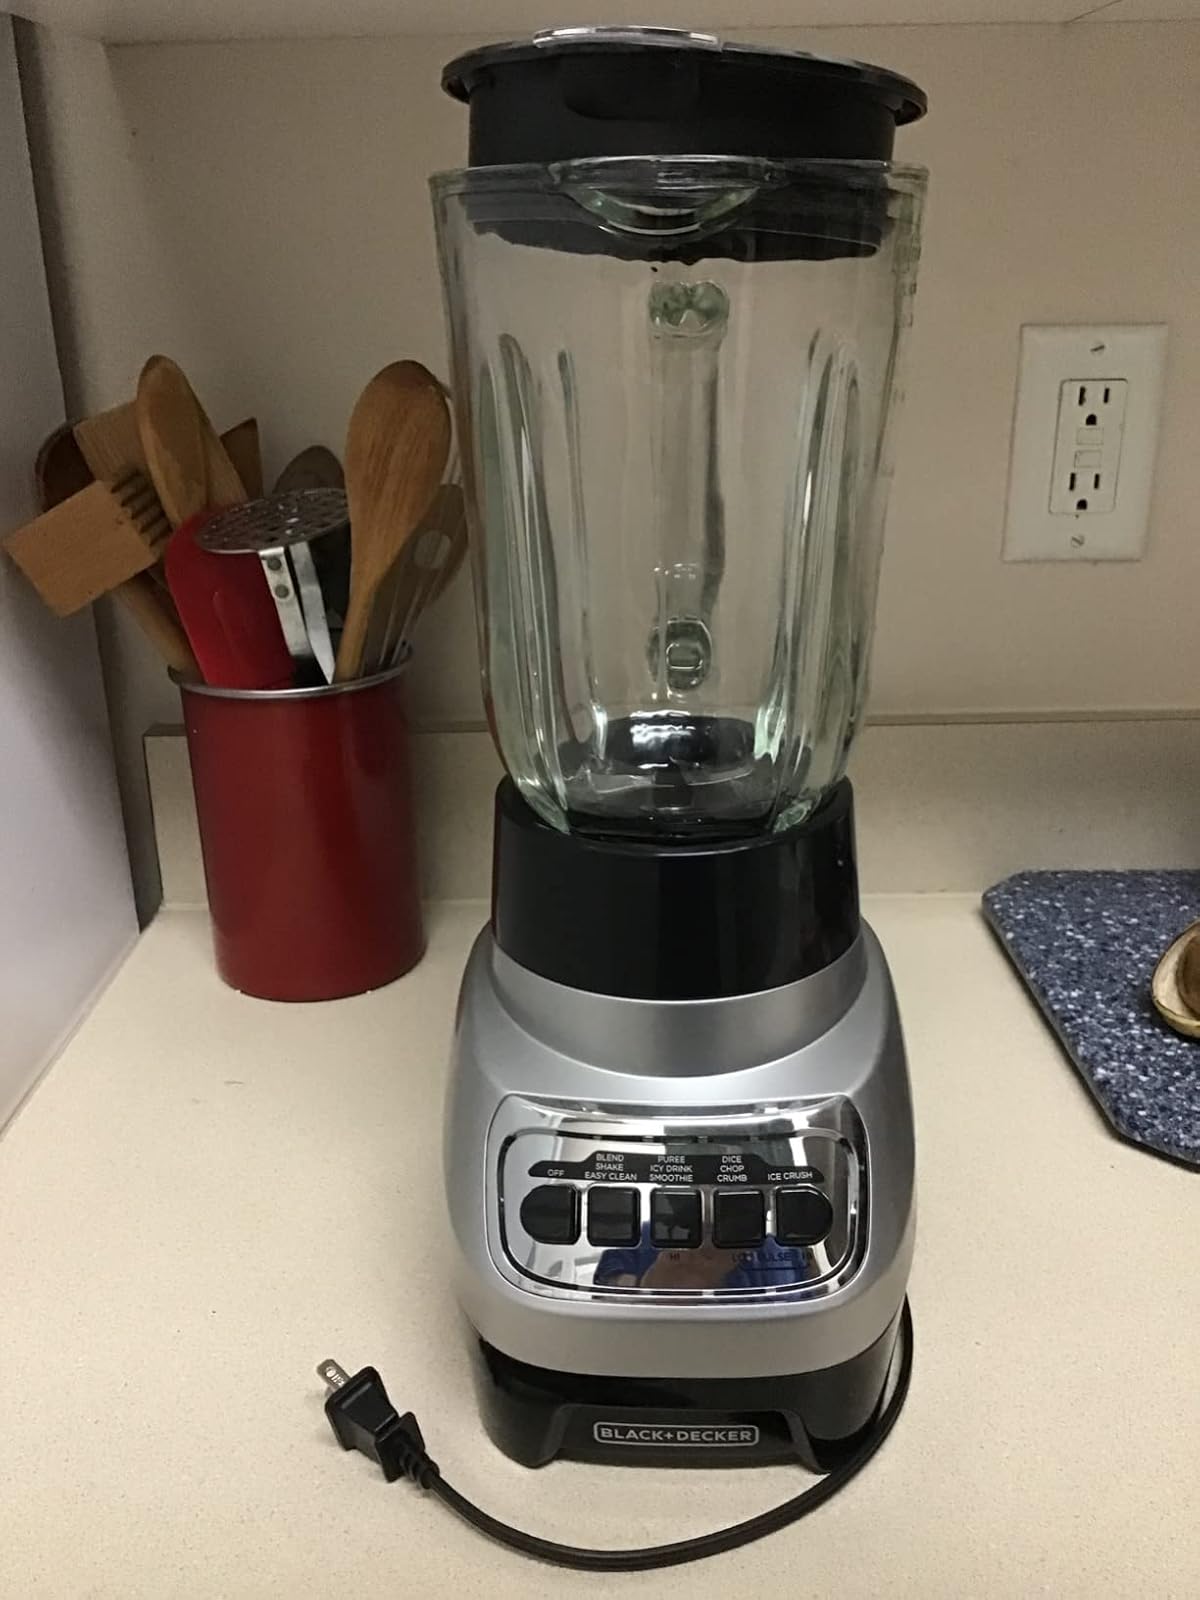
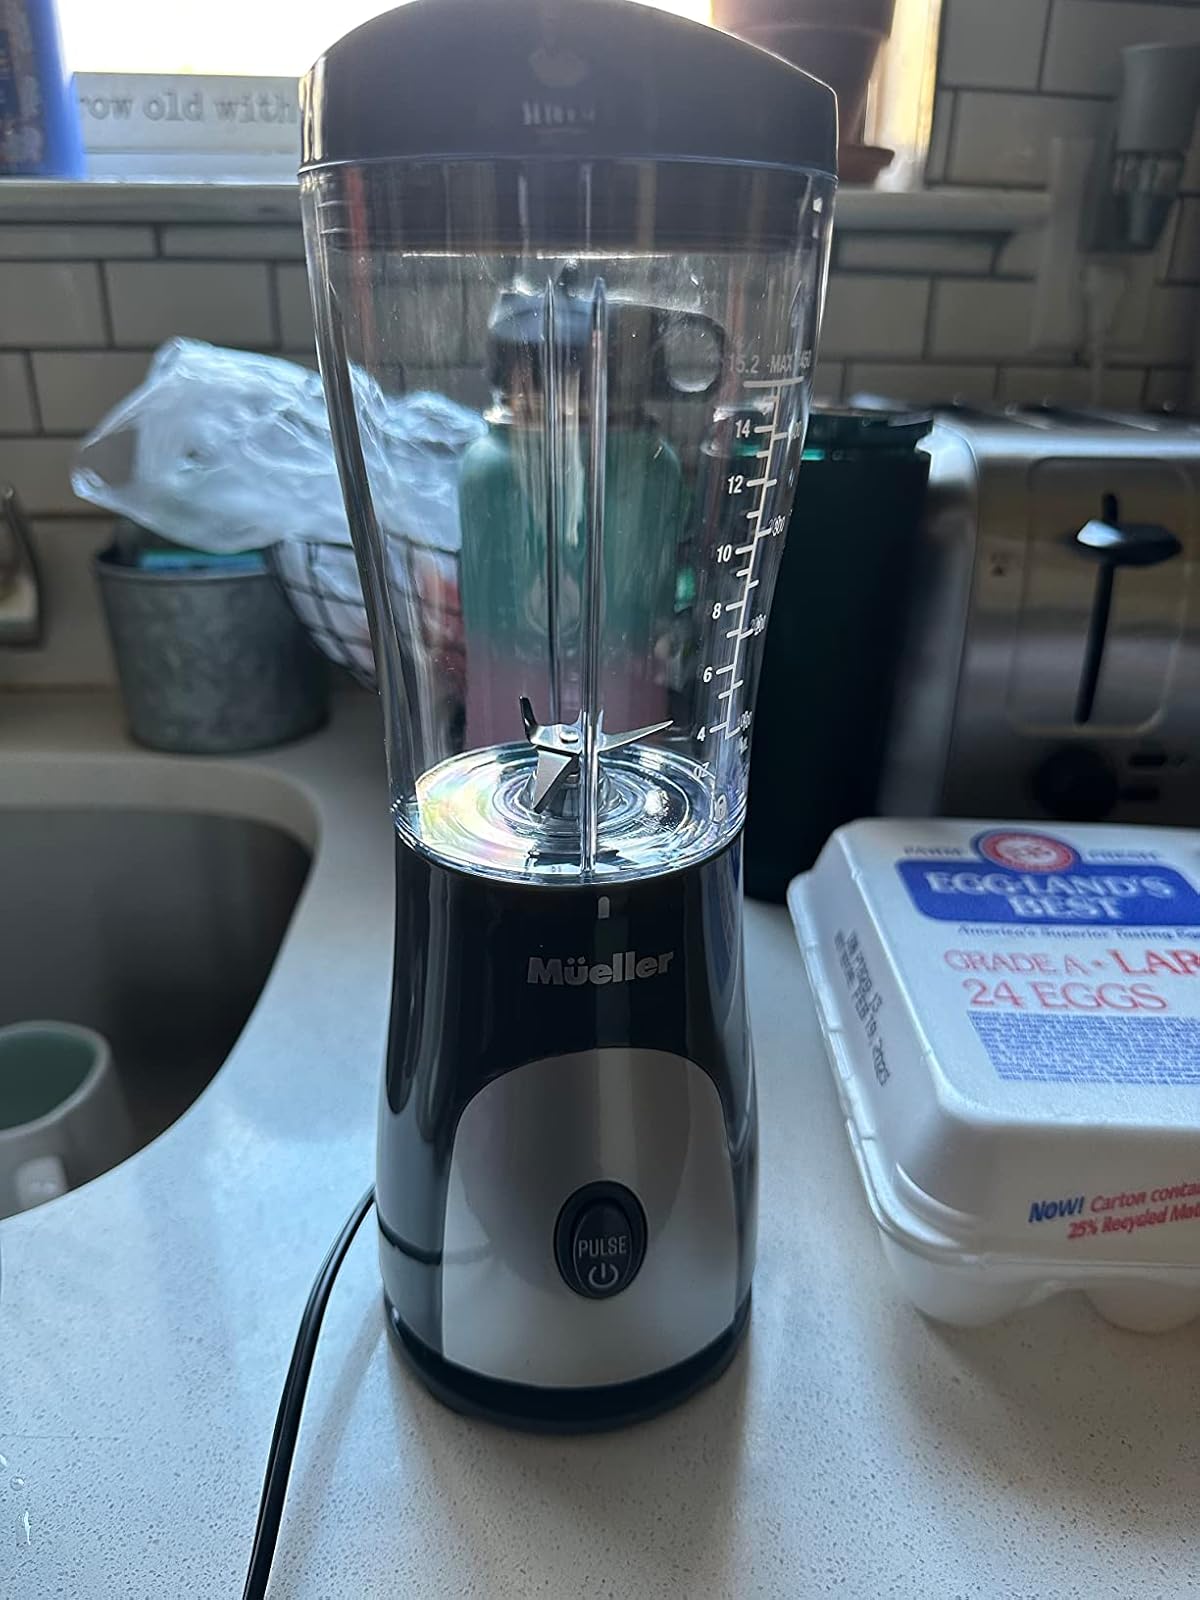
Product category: items_blender
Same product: no